Gimli (Middle-earth)

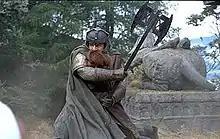
John Rhys-Davies as Gimli in Peter Jackson's ""

In Peter Jackson's film trilogy, Gimli is played by the Welsh actor John Rhys-Davies. Brian Sibley has asserted that Rhys-Davies used "his distinctive Welsh-derived accent" for the character. Several other sources state, however, that Rhys-Davies uses a Scottish accent; the Scottish "The Press and Journal" praises him for the "convincing" Scottish accent, calling his performance "raspy, croaky, bearded and brilliant". Rhys-Davies himself states on "The Fellowship of the Ring" extended version DVD that the accent was by intention Scottish, and that it had been his decision to use it. "The New Zealand Herald" quotes Rhys-Davies as saying of Gimli that "There is a gritty sort of fierce belligerence, and in the end I thought an almost Glasgow Scottish accent would serve the character."